Sinebrychoff Art Museum

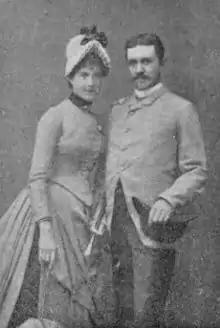
Paul and Fanny Sinebrychoff, responsible for a large portion of the museum's collections

The building housing the museum was constructed in 1842 by the Russian businessman Nikolai Sinebrychoff, whose brewery, Sinebrychoff, operated in the western side of the premises until 1992. Nikolai himself did not live in the house, staying instead in Sveaborg (present-day Suomenlinna). His brother's family lived in the house, and his nephew, Paul, began an art collection. Paul continued to collect European art after being appointed head of the company in 1904. Along with his actress wife, Fanny Sinebrychoff, he amassed a collection of about 900 items, mostly paintings (100 by the Old Masters and approximately 350 portrait miniatures), but also including antique furniture, silverware, and porcelain.